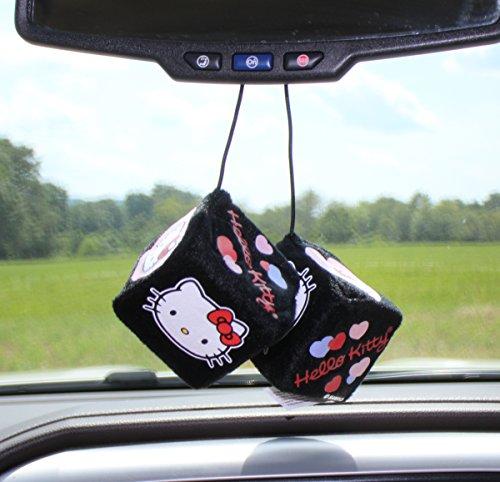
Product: CHROMA 000914 914 Hello Kitty Plush Auto Ornament
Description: Plush fabric with printed design.
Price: $11.99
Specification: ASIN:B001AHI0O0|ShippingWeight:0.8ounces|DomesticShipping:ItemcanbeshippedwithinU.S.|InternationalShipping:Thisitemisnoteligibleforinternationalshipping.LearnMore|DateFirstAvailable:May29,2008